Delmarva fox squirrel

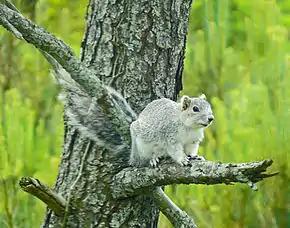
A Delmarva fox squirrel in Chincoteague National Wildlife Refuge

The Delmarva fox squirrel was listed as an endangered species by the U.S. Fish and Wildlife Service in 1967. A recovery plan was developed in 1979 and revised in 1983 and 1993. A principal strategy for species recovery is protection of its habitat.